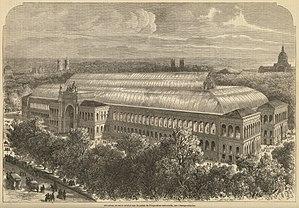
Cette page concerne l'année 1855 du calendrier grégorien.